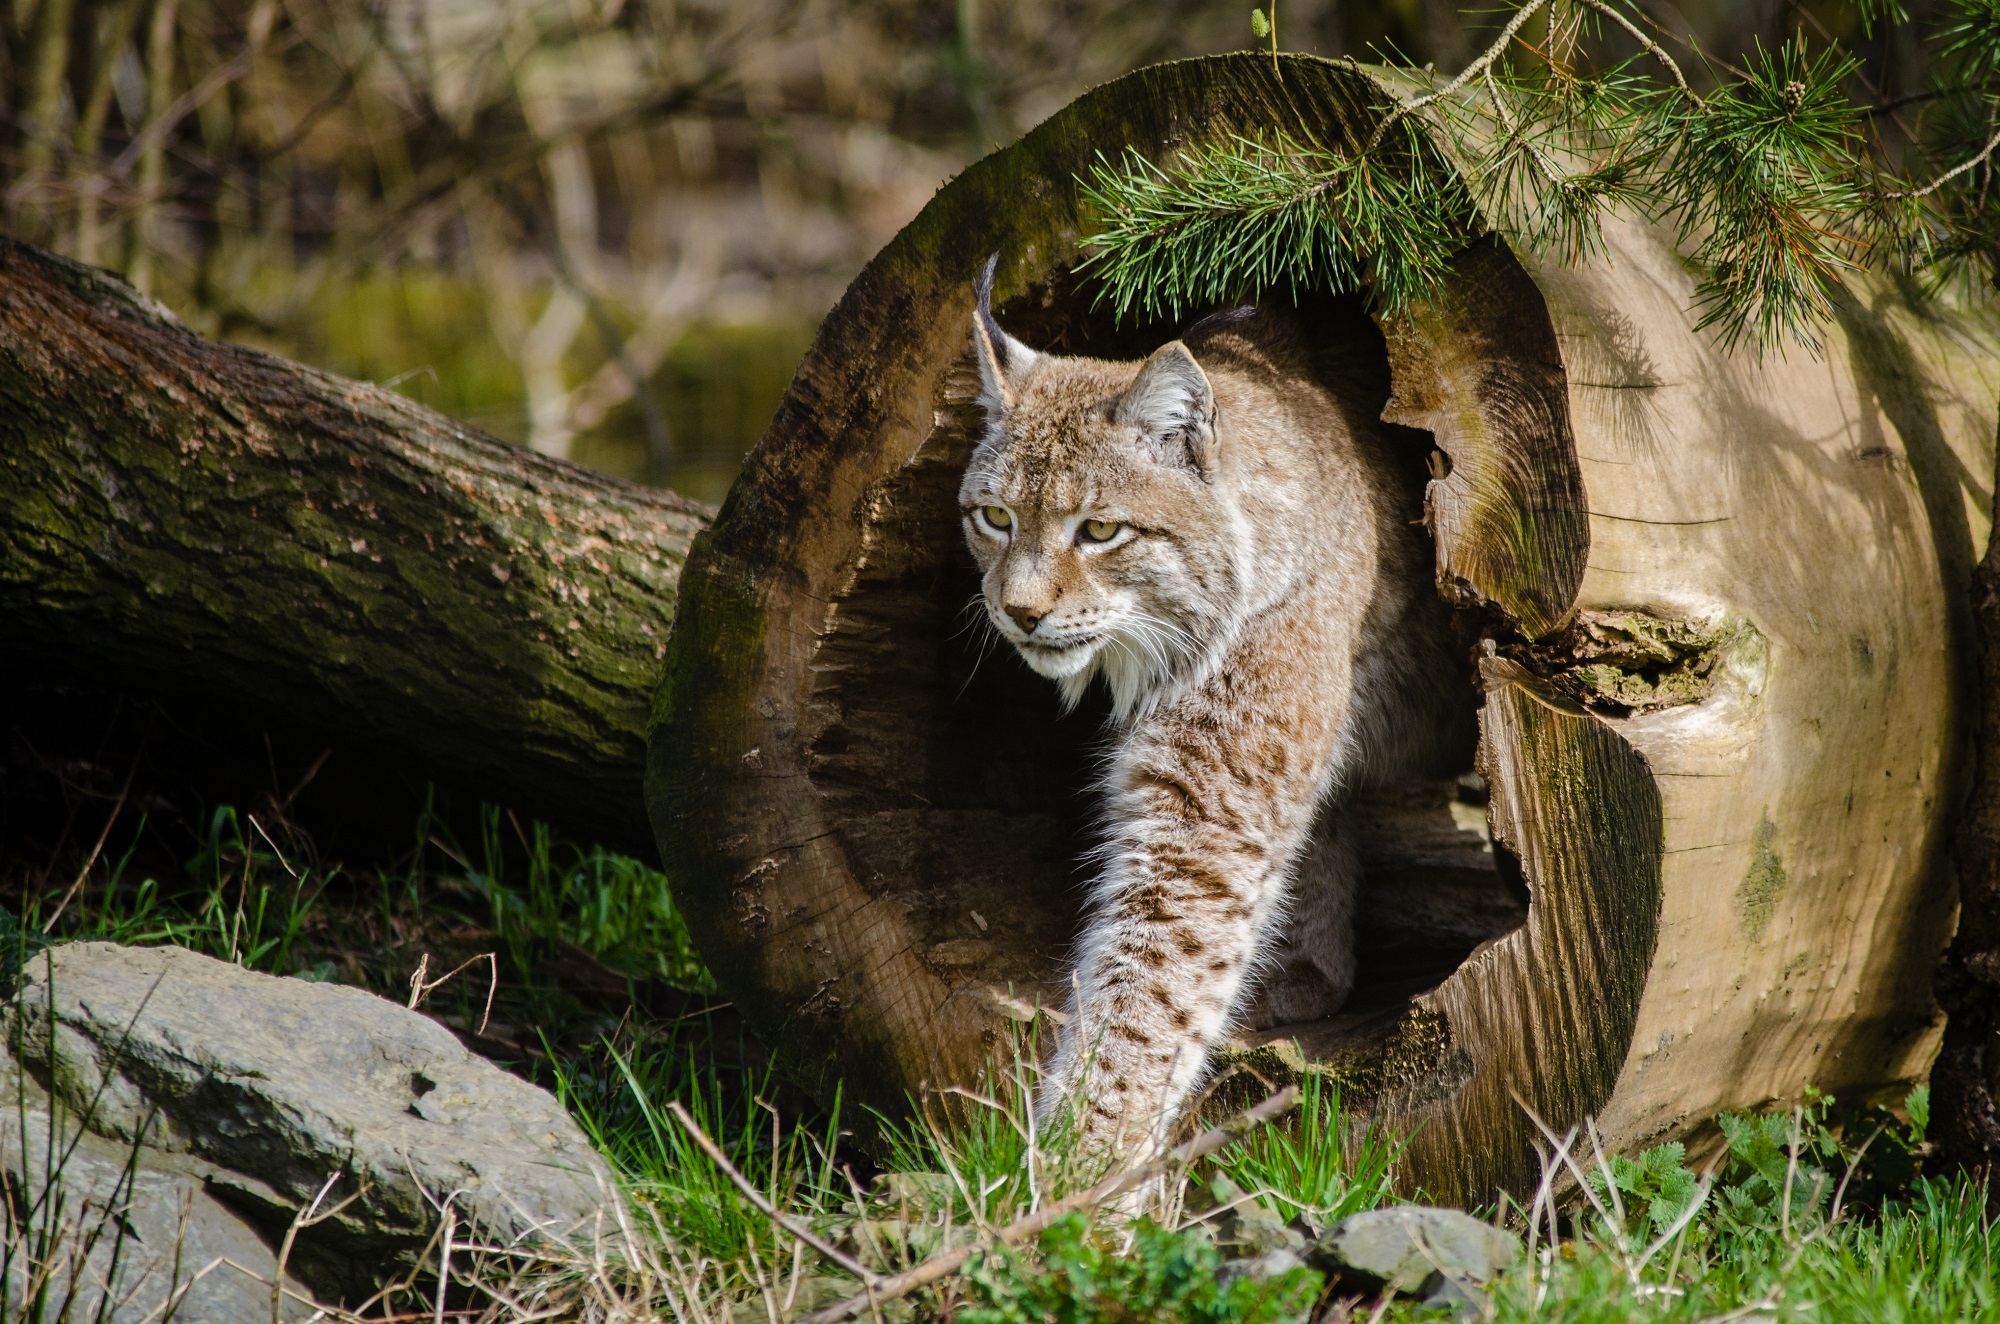
nature, walking, looking, wildlife, wild, zoo, log, portrait, cat, mammal, predator, fauna, big cat, outdoors, vertebrate, hunter, lynx, bobcat, wild cat, small to medium sized cats, cat like mammal